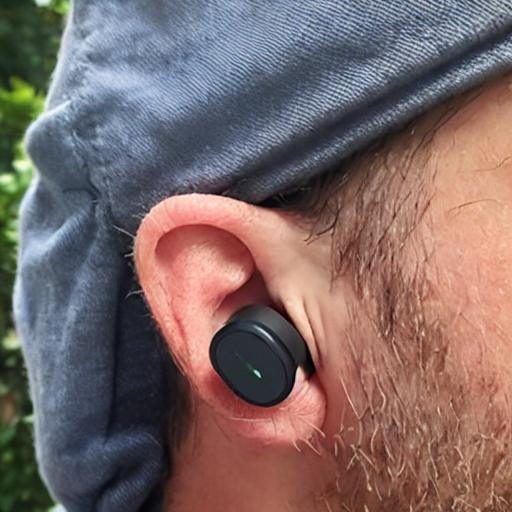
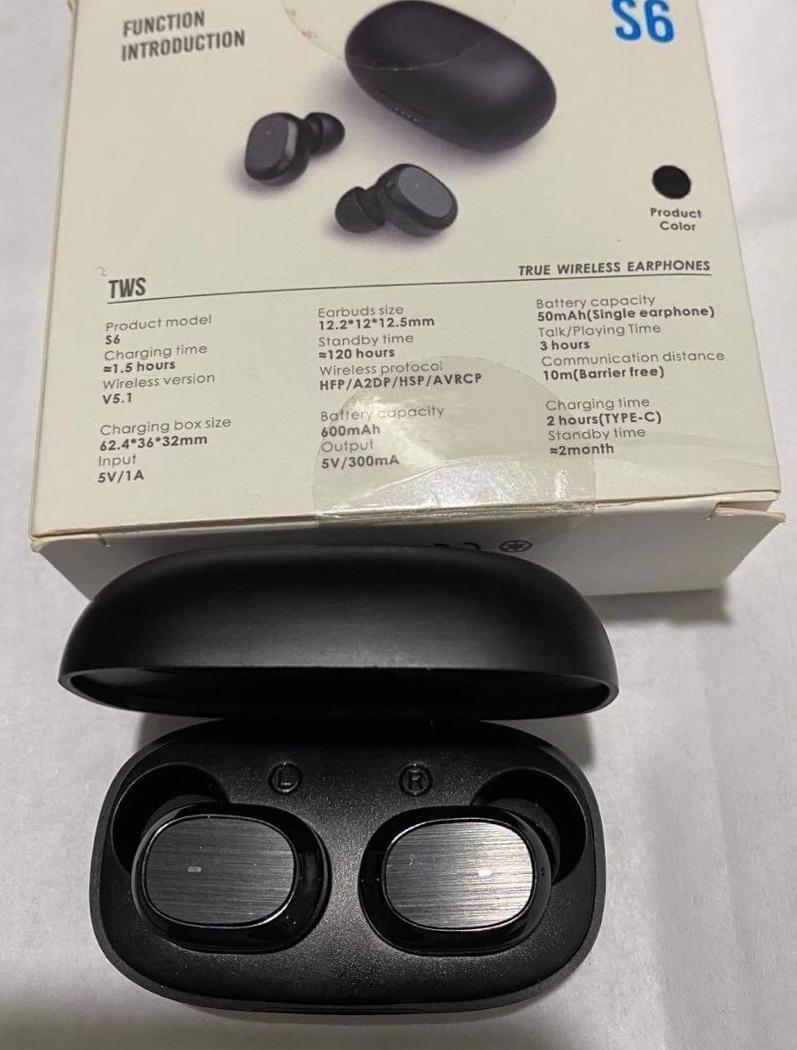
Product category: earbuds
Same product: no